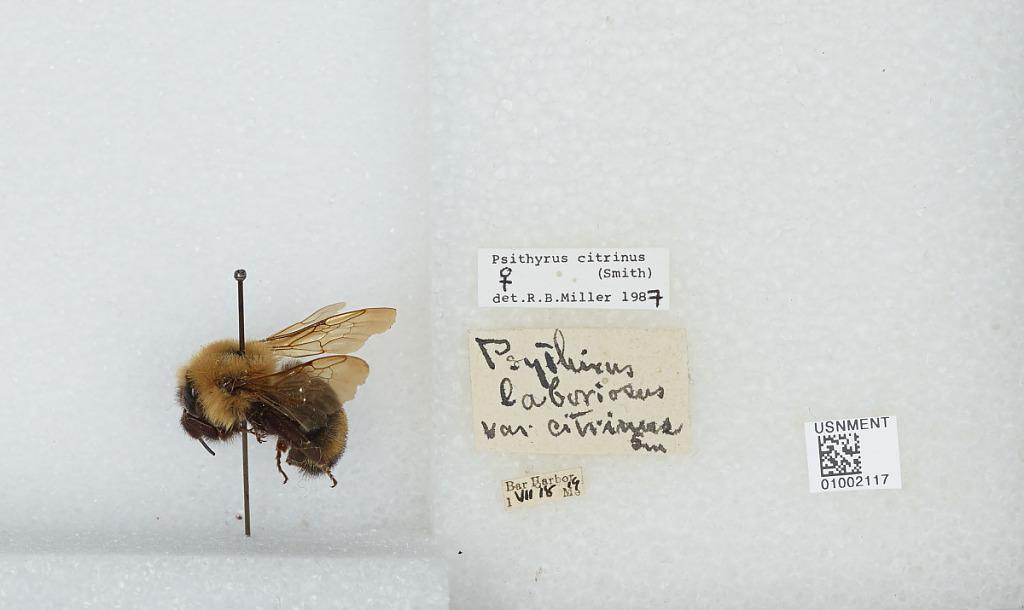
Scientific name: Bombus (Psithyrus) citrinus (Smith)
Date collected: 1919-7-18
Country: United States
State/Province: Maine
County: Hancock
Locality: Bar Harbor
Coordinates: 44.3858, -68.2094
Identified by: Miller, R. B.